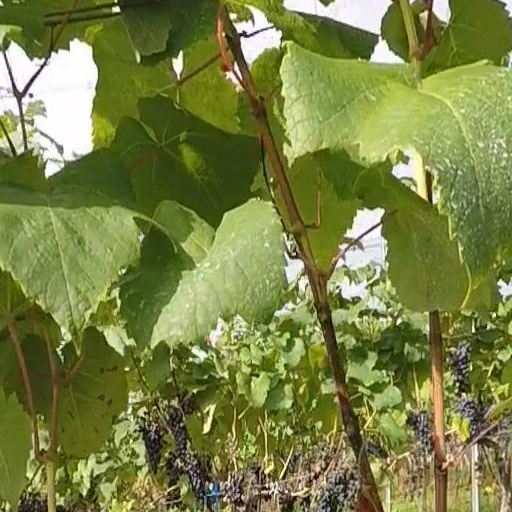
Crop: grape